Department 56

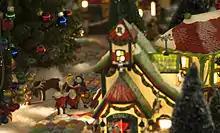
Carol singers in the North Pole series

The "North Pole Series" was started in 1990 with the introduction of three houses, Santa's Workshop, Elf Bunkhouse, and Reindeer Barn. The collection celebrated its 15th anniversary in 2005 with the release of five special edition buildings which, when put together, spell "SANTA".